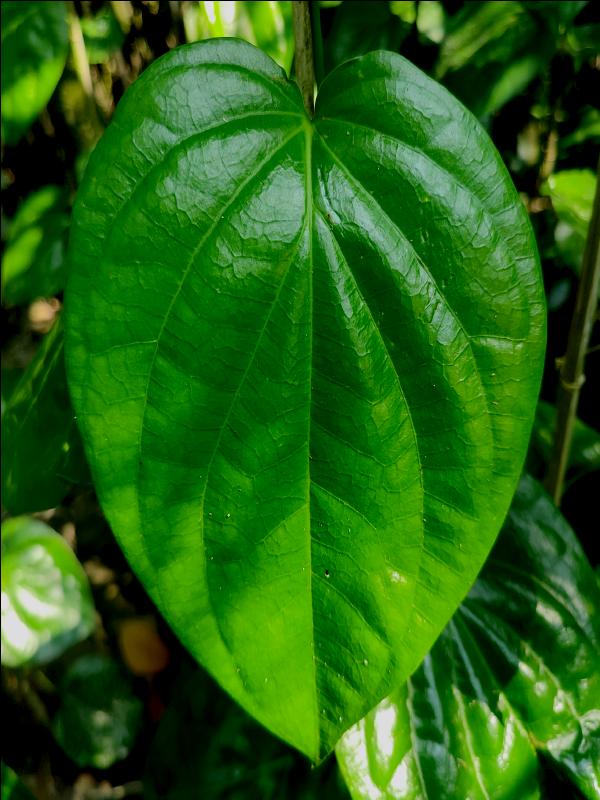
Label: Healthy_Leaf